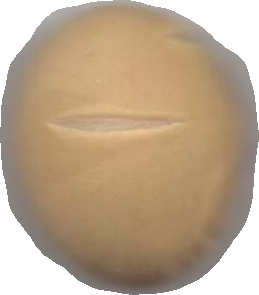
Variety: Dega